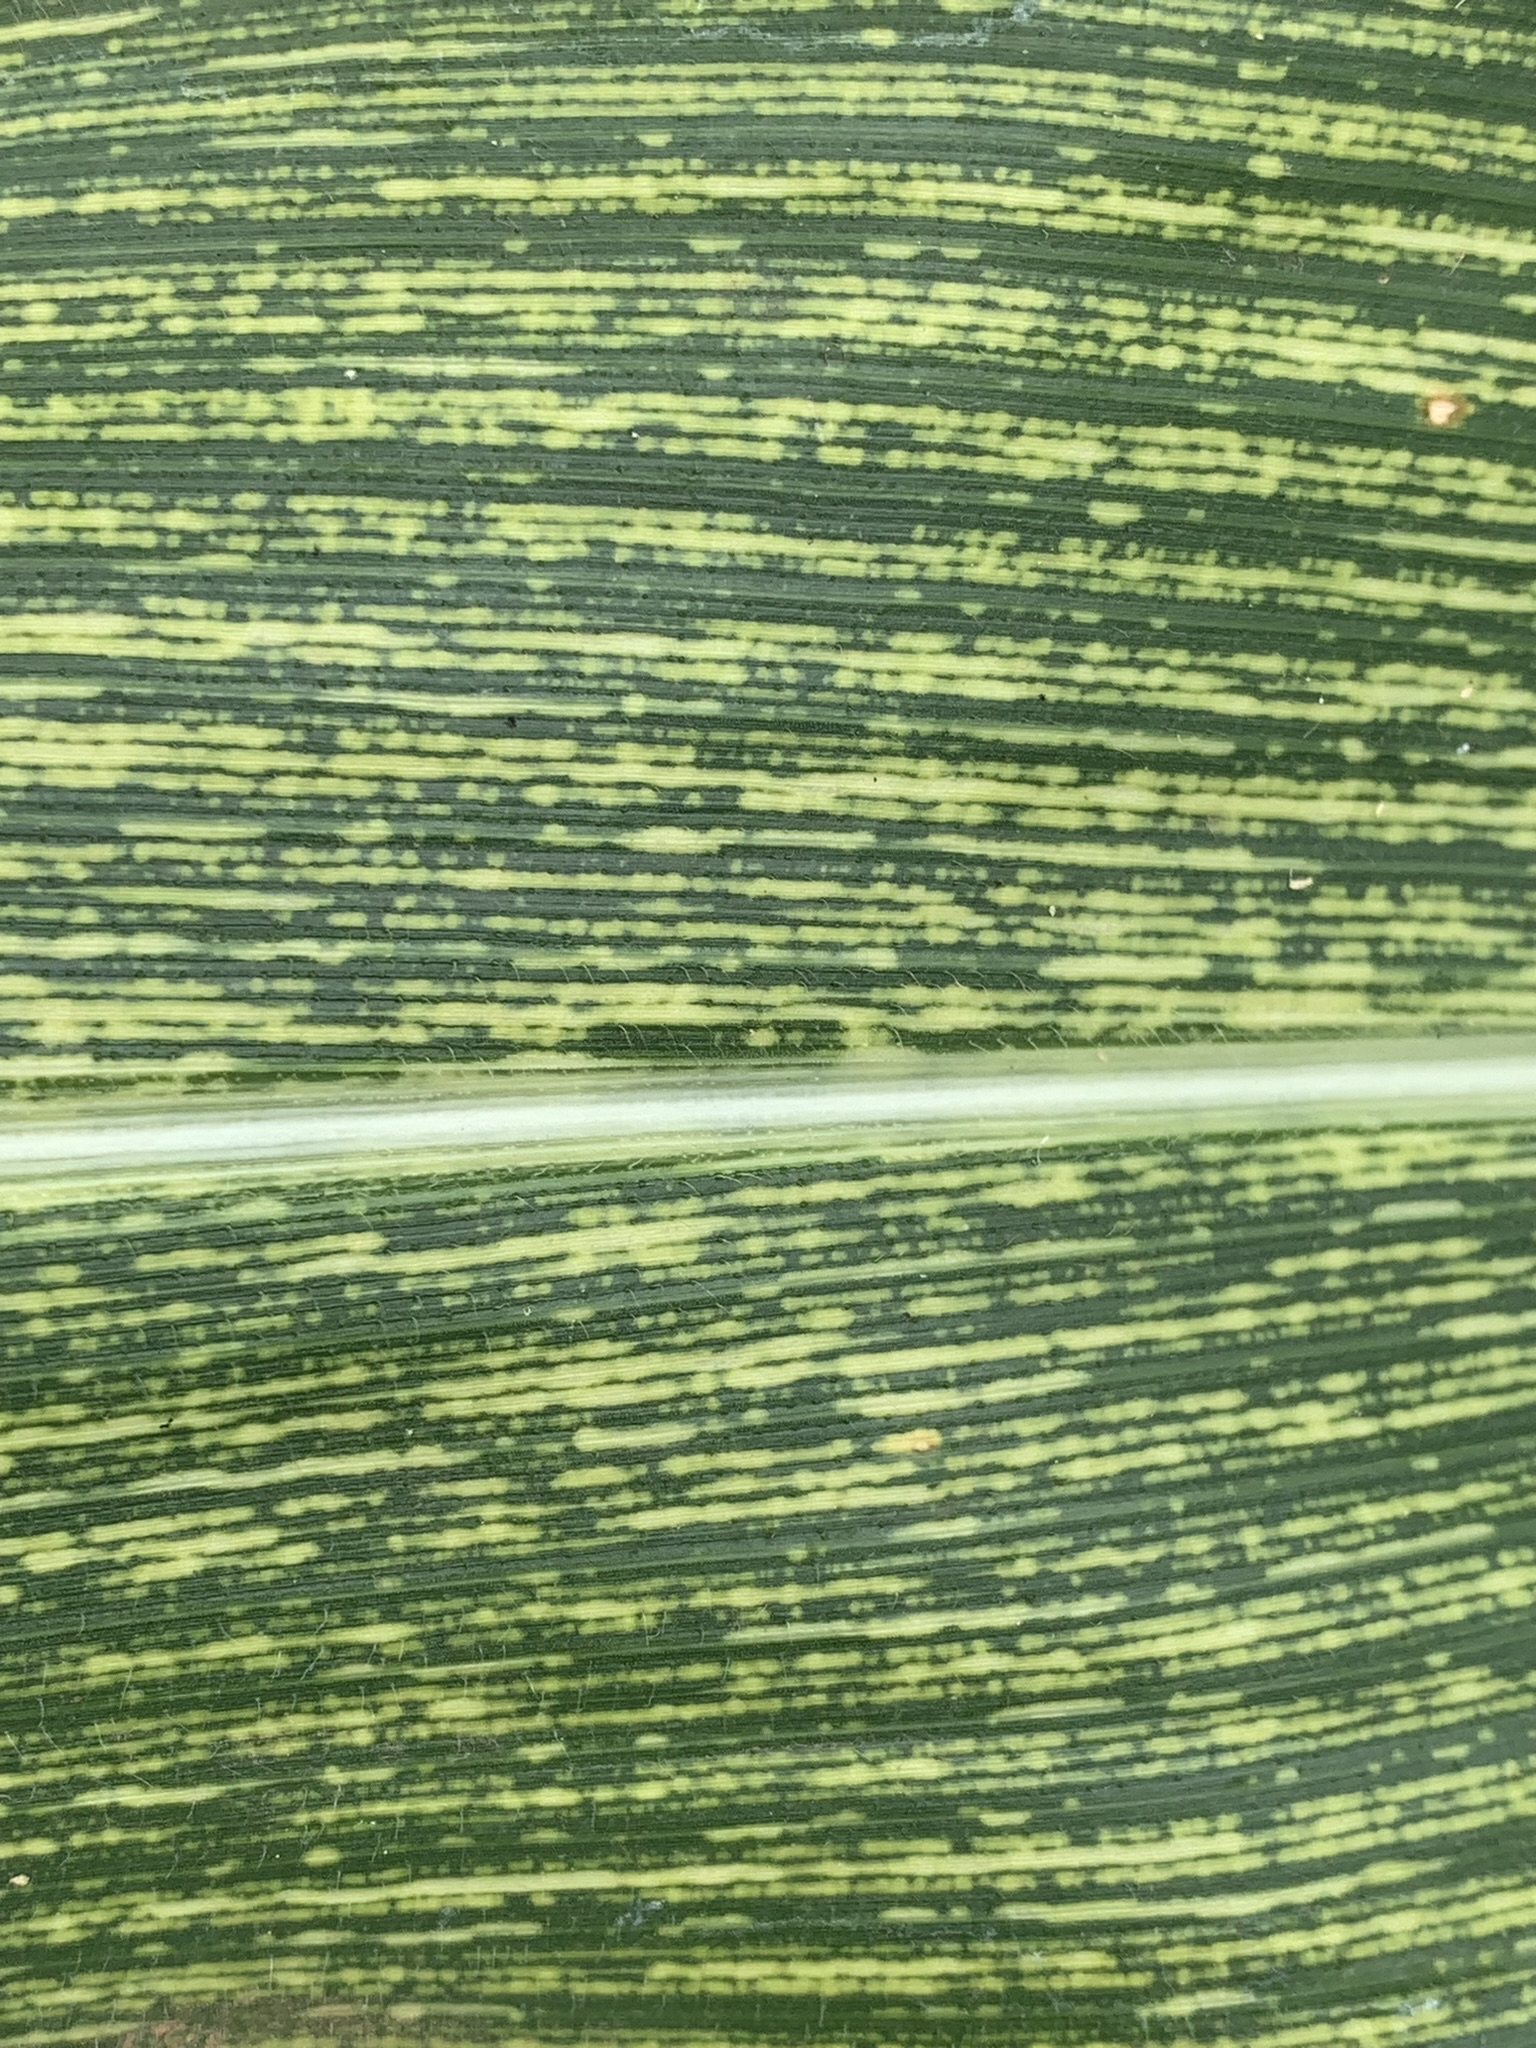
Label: MSV